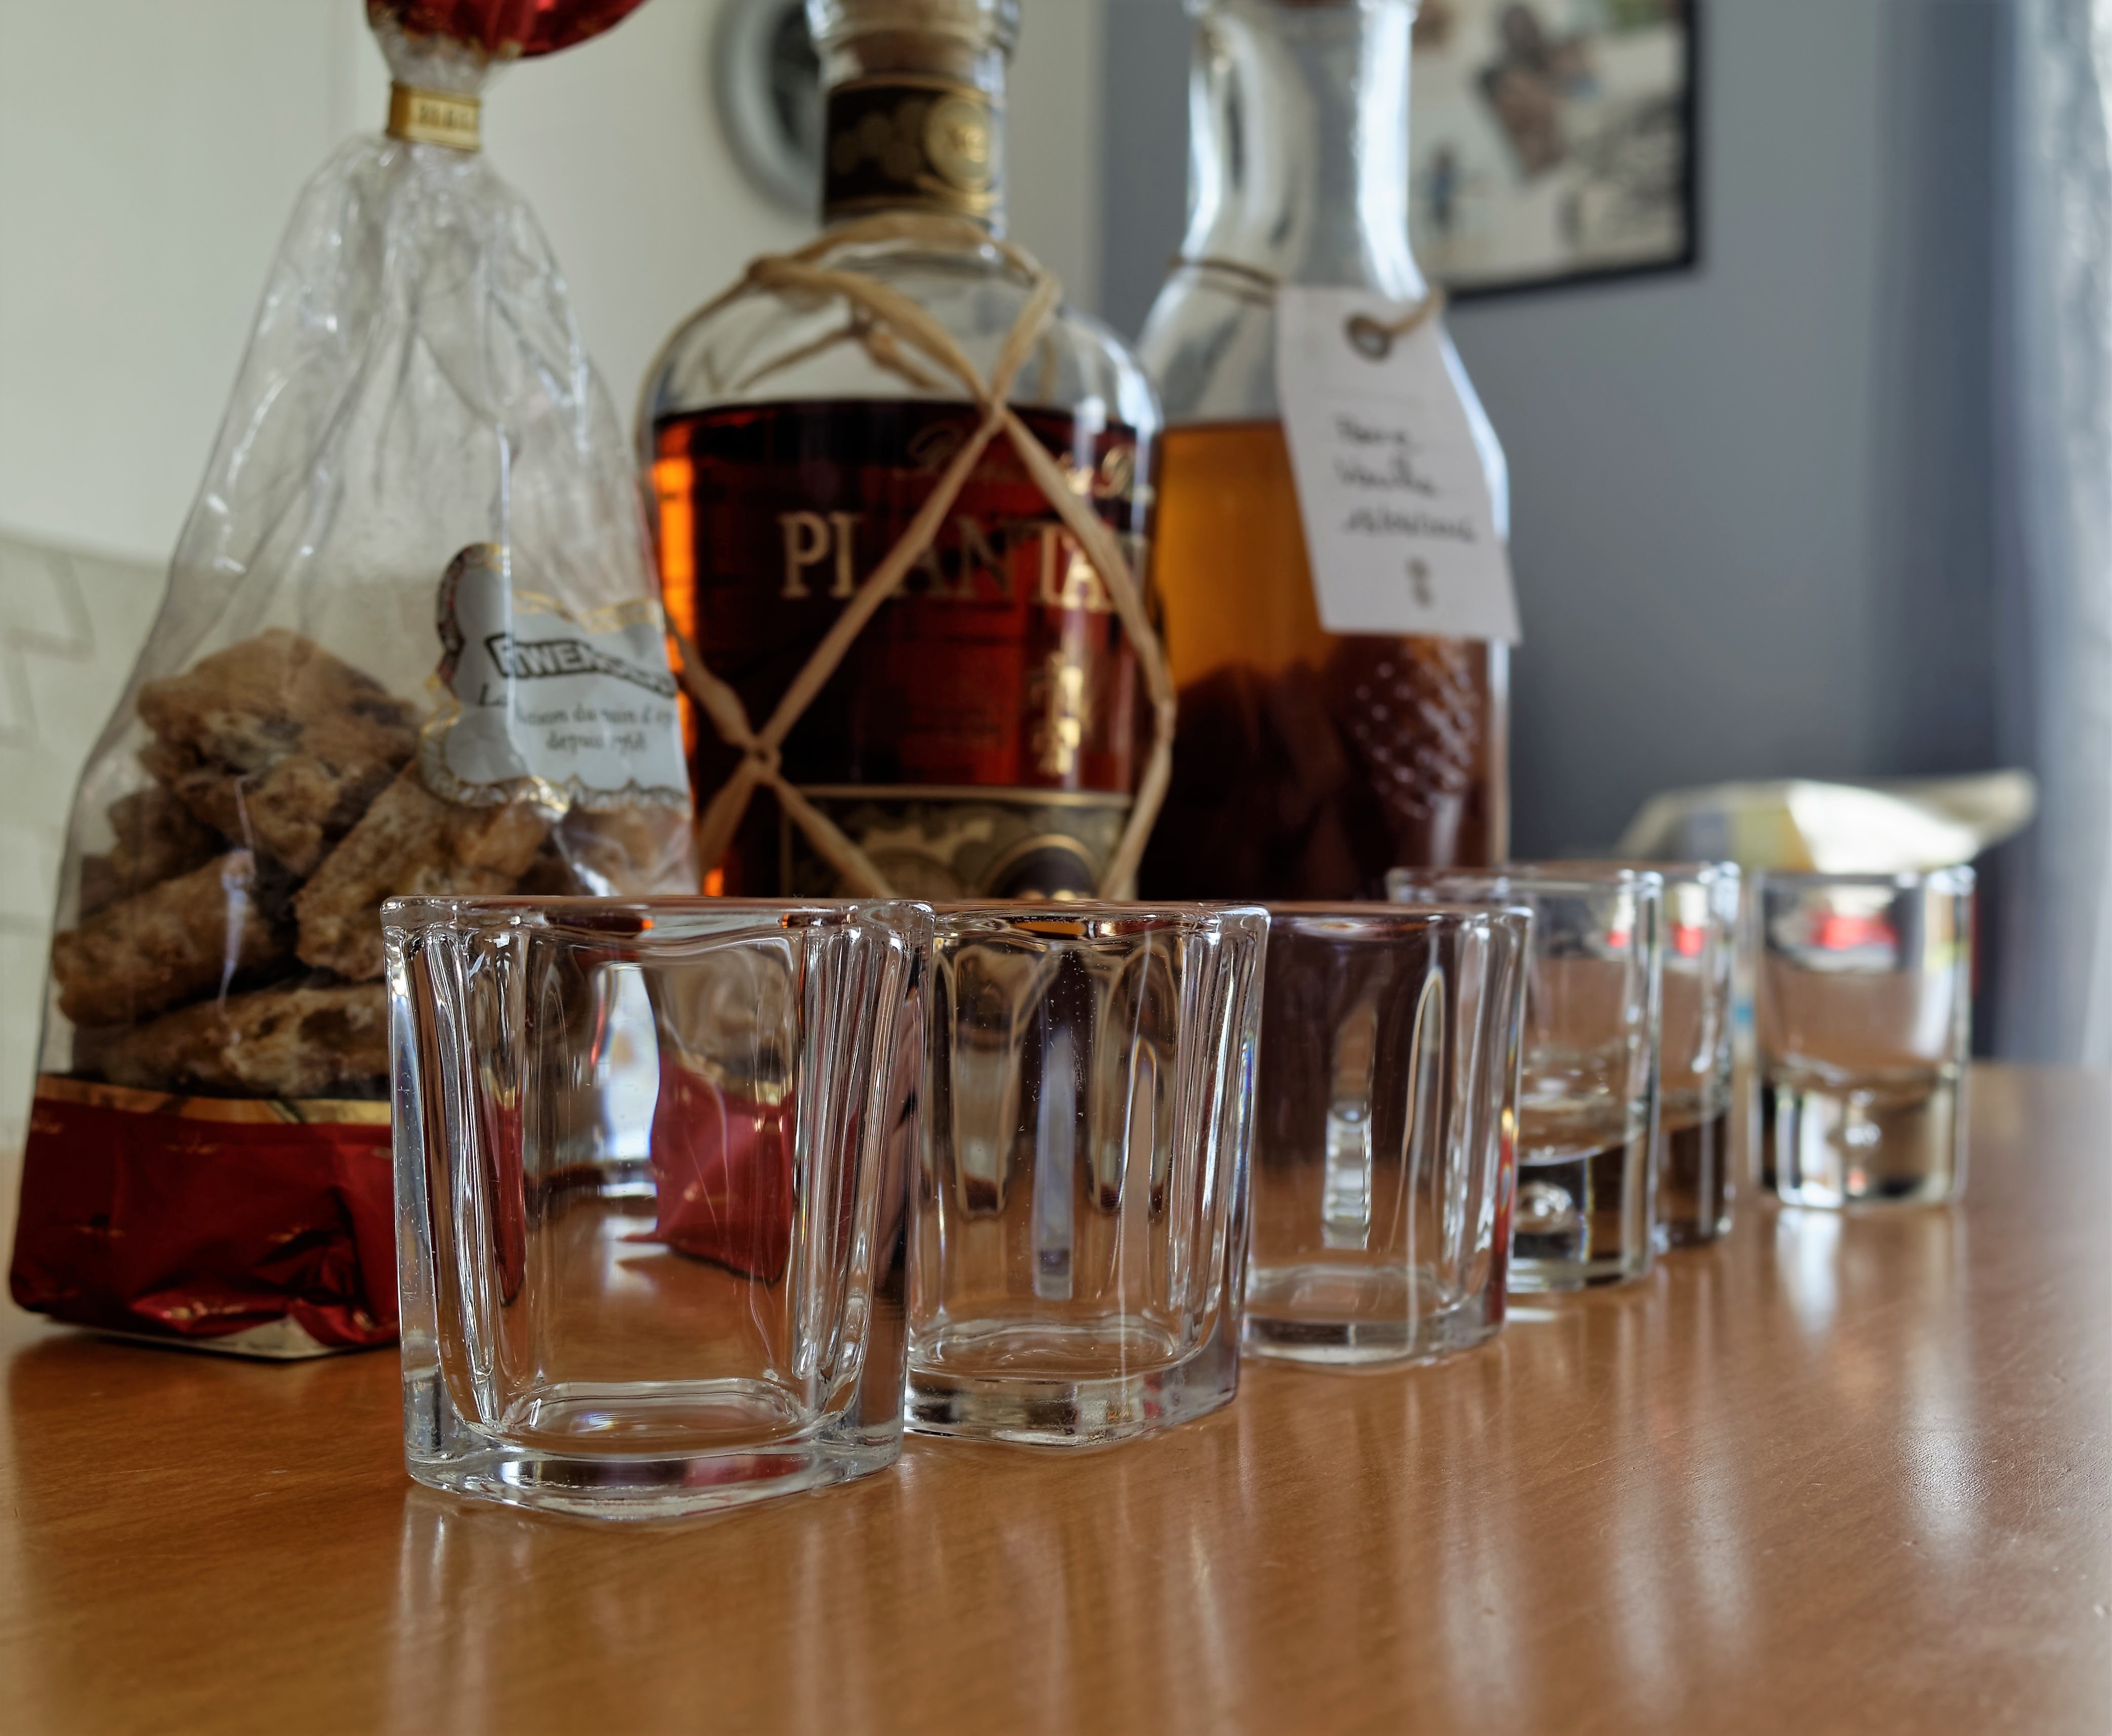
drink, bottle, biscuit, wine bottle, shooting, glasses, whisky, liqueur, gingerbread, rum, alcoholic beverage, distilled beverage, drinkware